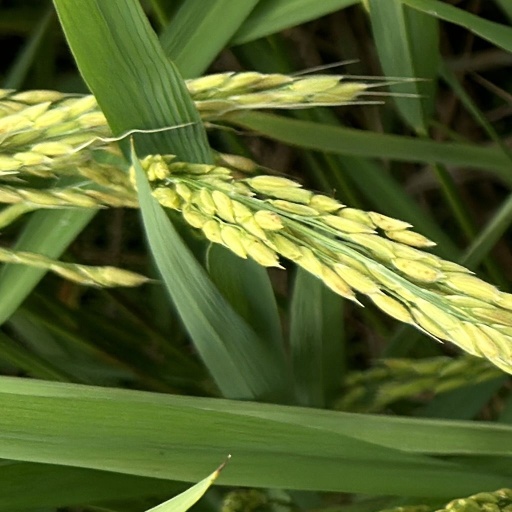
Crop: rice